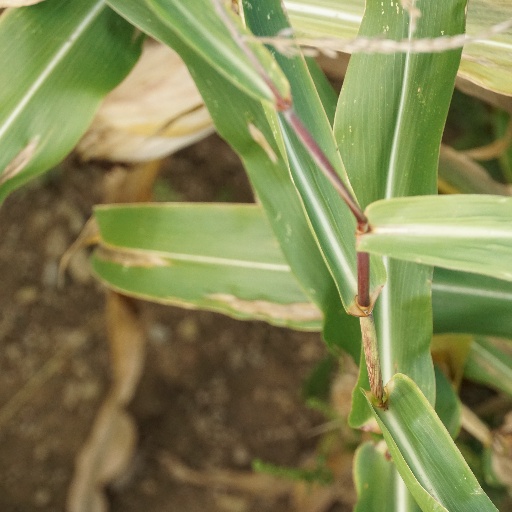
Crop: maize; corn